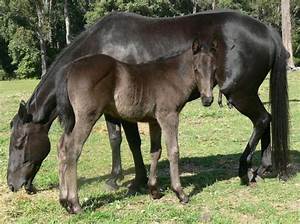
Label: horse